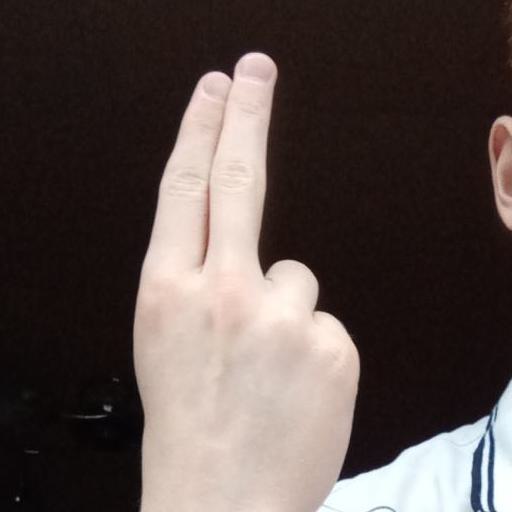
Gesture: two_up_inverted